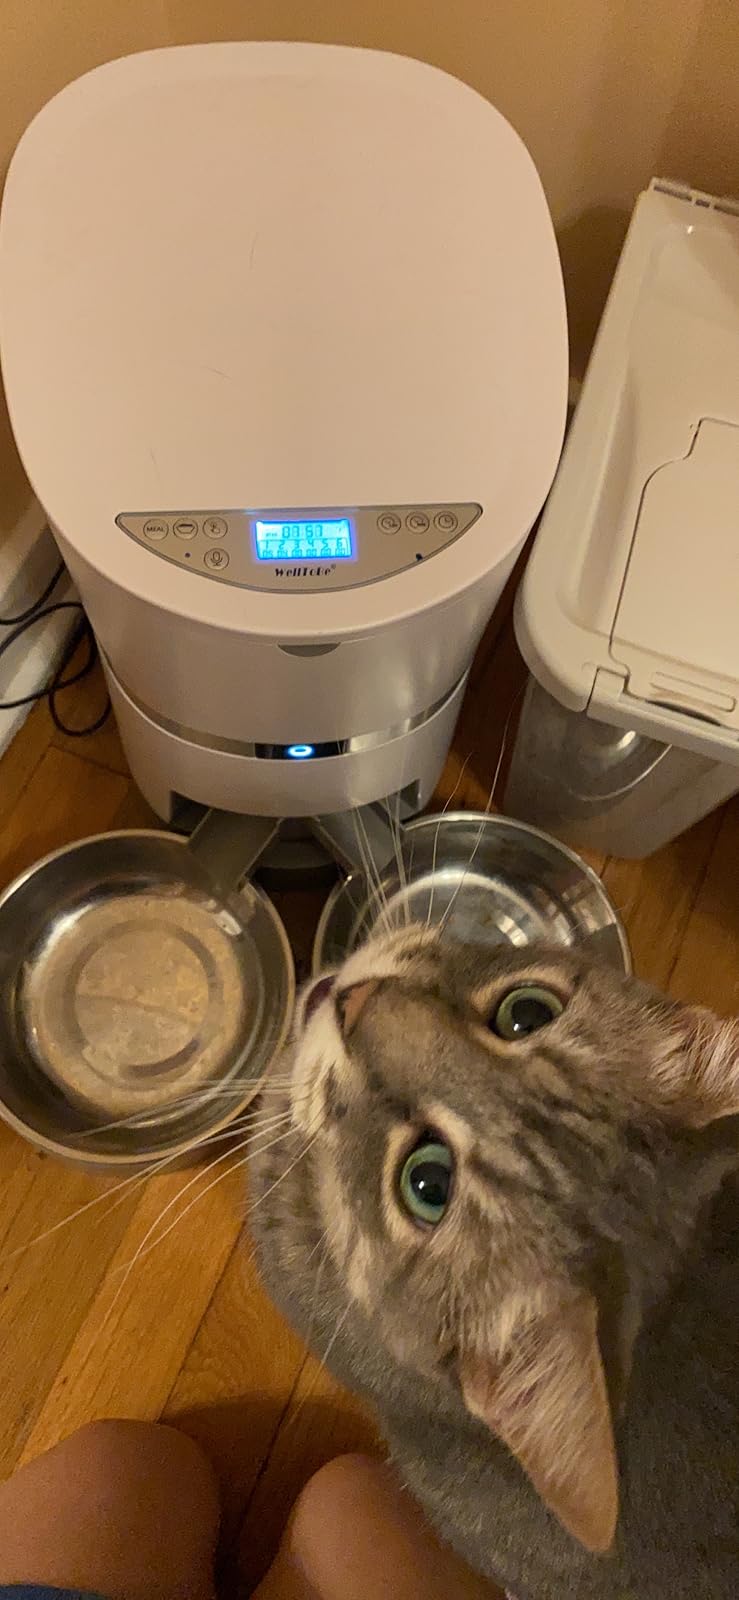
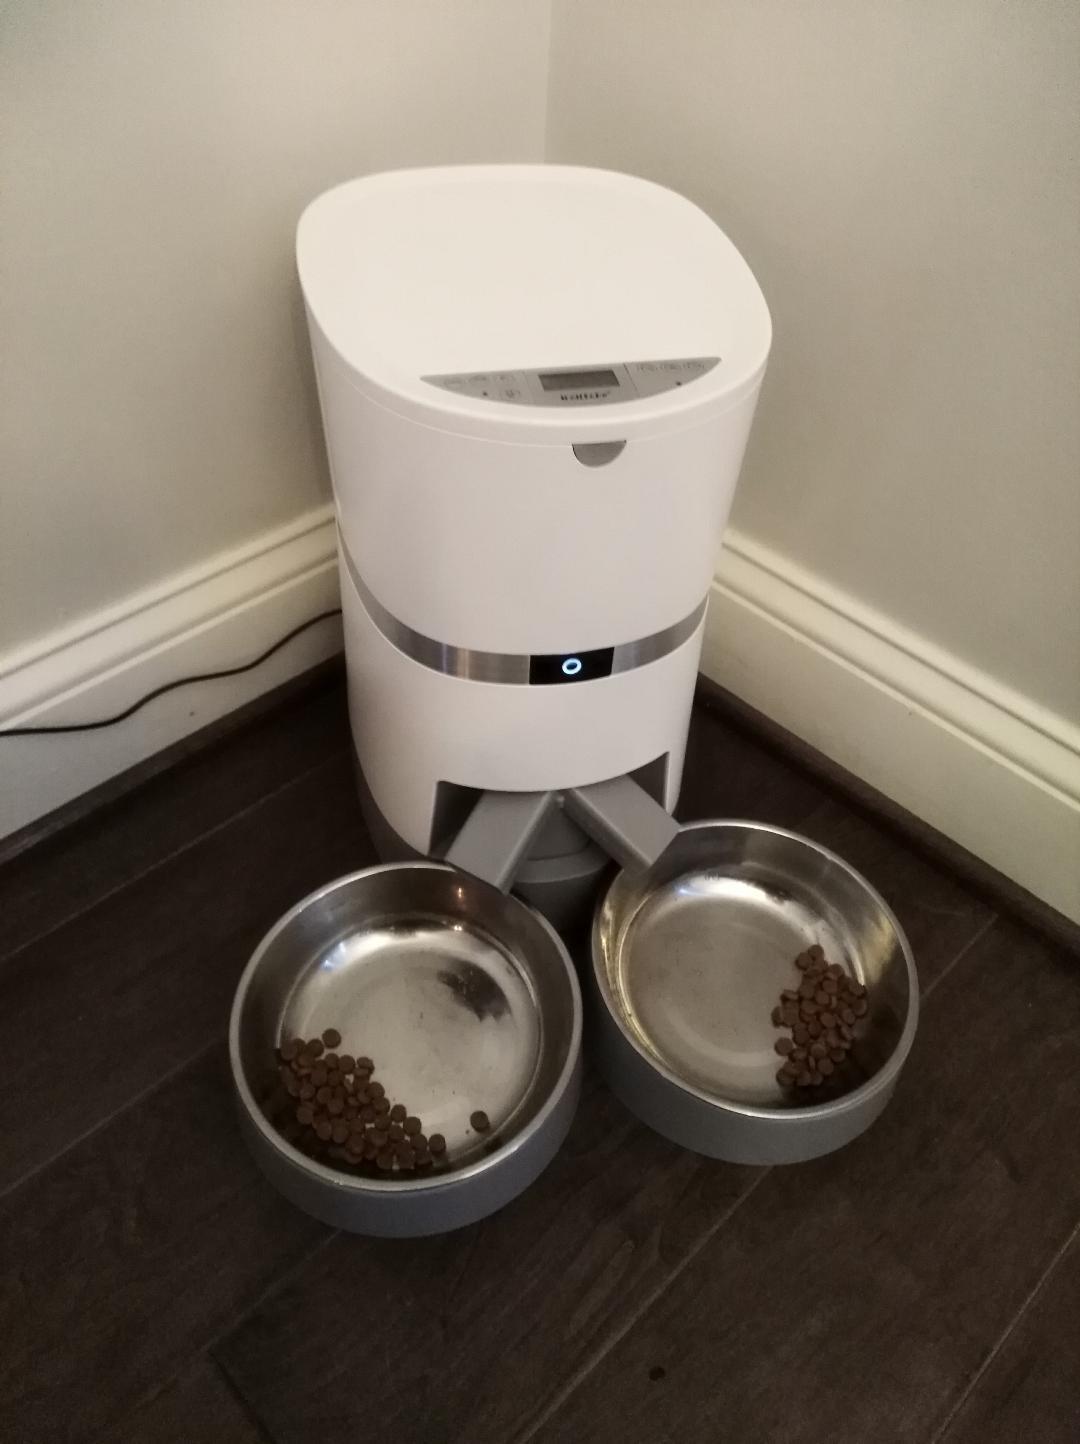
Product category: items_feeder
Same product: yes